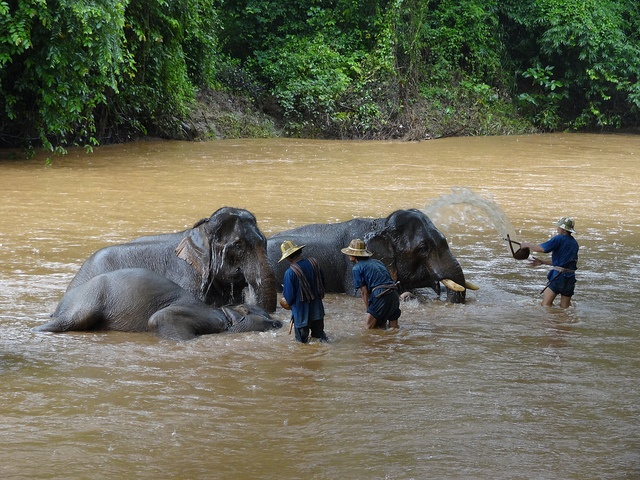
Elephants and some people in a lake and green plants behind them.
A group of elephants walking across a large body of water.
Three workers bathing elephants on what seems to be a hot day.
A group of men and elephants in water next to trees.
Elephants are bathing in a river with three men.